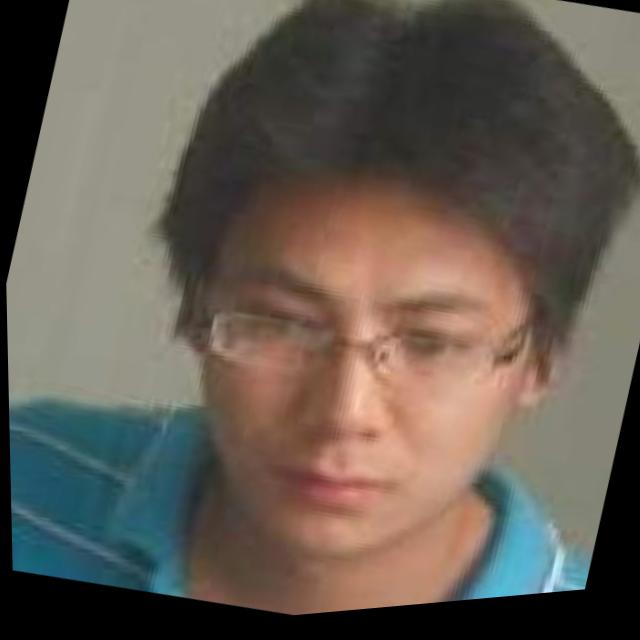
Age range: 21-44